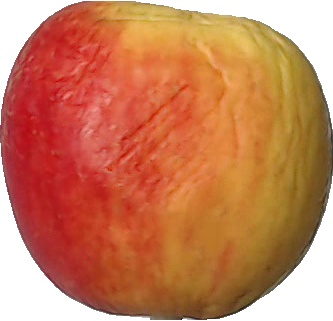
Label: apple_red_yellow_1